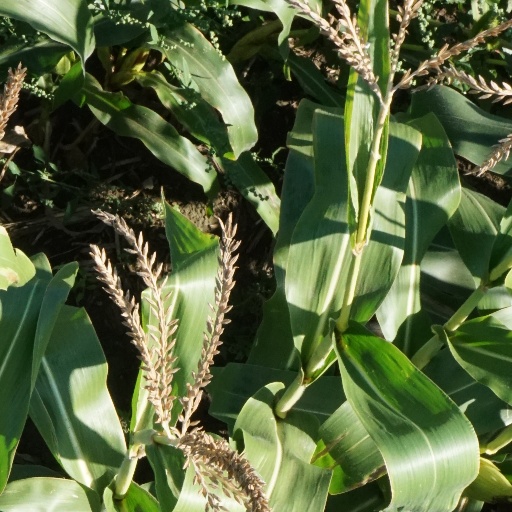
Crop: maize; corn